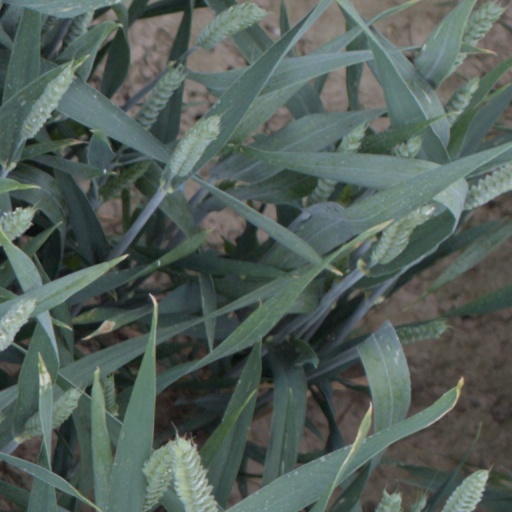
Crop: wheat